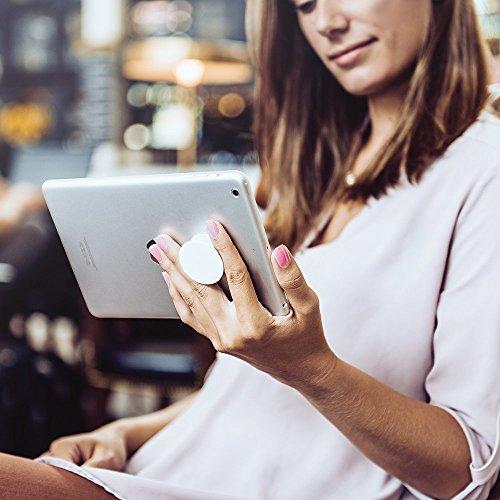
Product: Chessboard Chess Checkers Checkered Board Game
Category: Toys & Games | Games & Accessories | Board Games
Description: Freemasonry Freemason.
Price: $14.99
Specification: ProductDimensions:1.6x0.5x0.3inches|ItemWeight:0.48ounces|ShippingWeight:0.48ounces(Viewshippingratesandpolicies)|ASIN:B07DXH7S32|Itemmodelnumber:260027